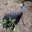
Label: bird